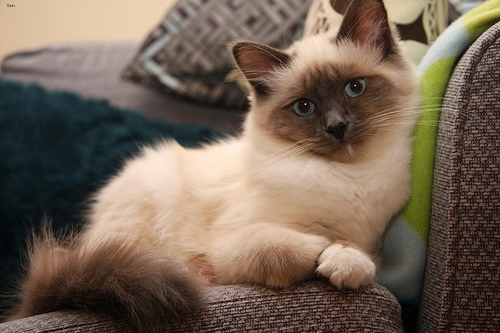
Animal: cat
Breed: Birman